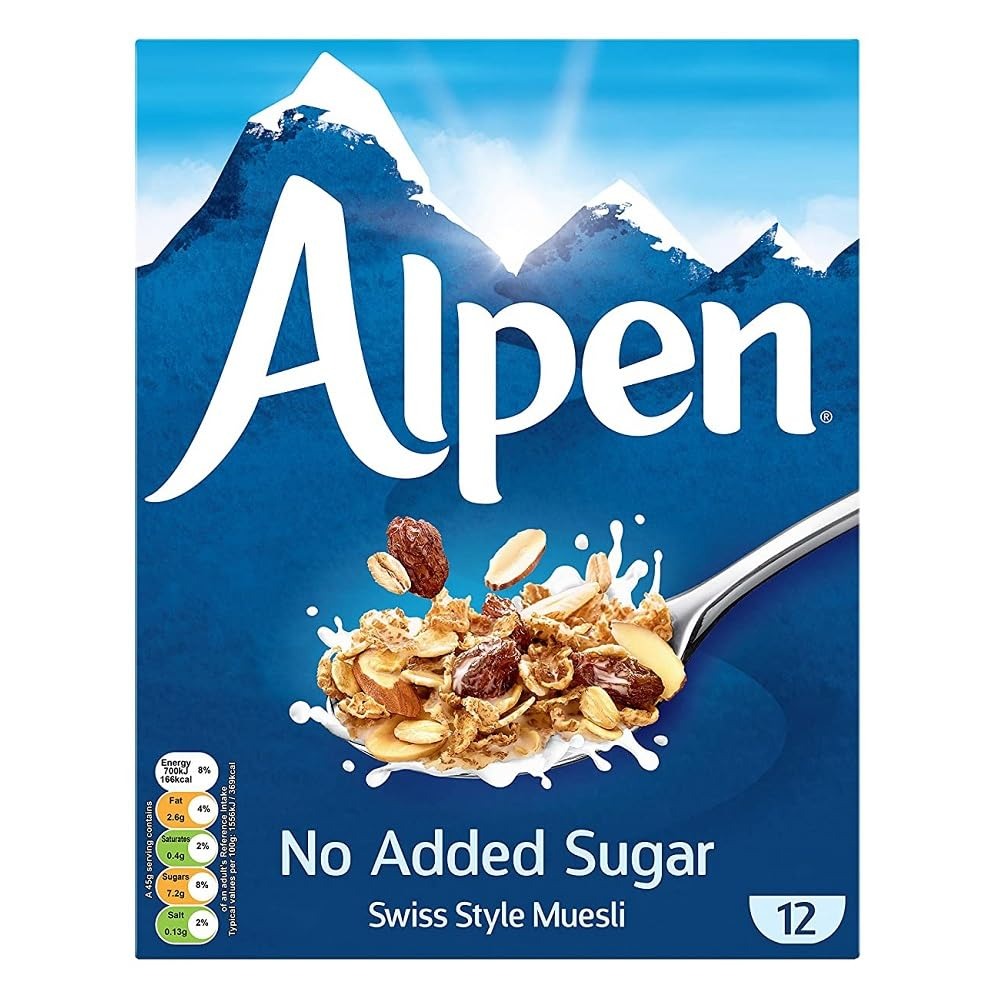
Item Name: Alpen Muesli Cereal, No Sugar Added, 14 Ounce (Pack of 2)
Value: 28.0
Unit: Ounce

Price: 25.425